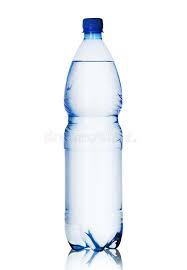
Label: plastic